Edge of the Trees

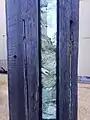
Close up of organic materials such as hair, shell, bone, and feathers embedded in windows of timber pillar

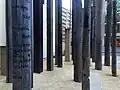
Close up view of one of the timber pillars with Latin and Aboriginal language engravings

"Edge of the Trees" is a "forest" of 29 massive pillars made of wood, steel and sandstone clustering at the museum forecourt near the entrance. Wooden pillars points to the grove of trees that once occupied the site. The pillars were Ironbark and Tallow wood trees which were collected from around Sydney. The sandstone material is to suggest Sydney's historical building material and the substance on which Sydney is built. Steel is used to link to the steel and glass features of the museum architecture, extending the building and reflecting upon the industrial developments since the colonial period.